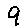
Label: 9